MLS Cup 1999

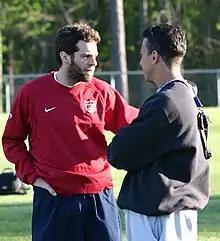
Ben Olsen, wearing a red jersey, converses with an unknown man at a soccer field.

The MLS Cup final was played on November 21 in front of 44,910 spectators at Foxboro Stadium, surpassing the attendance of the previous MLS Cup at the stadium. Approximately 5,000 D.C. United fans, including the club's two largest supporters groups Barra Brava and Screaming Eagles, traveled to the match. The match began at 1:30 p.m. Eastern Time under sunny skies with a temperature of , unlike the cold and rainy conditions of the 1996 final. The field was described as "badly scarred" due to a National Football League game at the stadium earlier in the week, which also caused the pitch to be narrowed to .